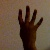
The image shows a hand gesture representing the number 4 in Indian Sign Language.